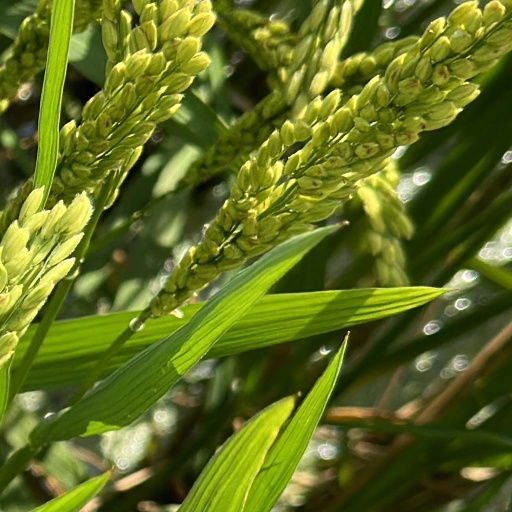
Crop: rice